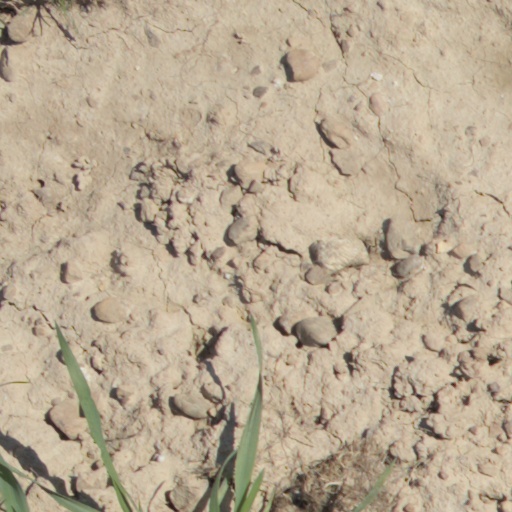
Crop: wheat